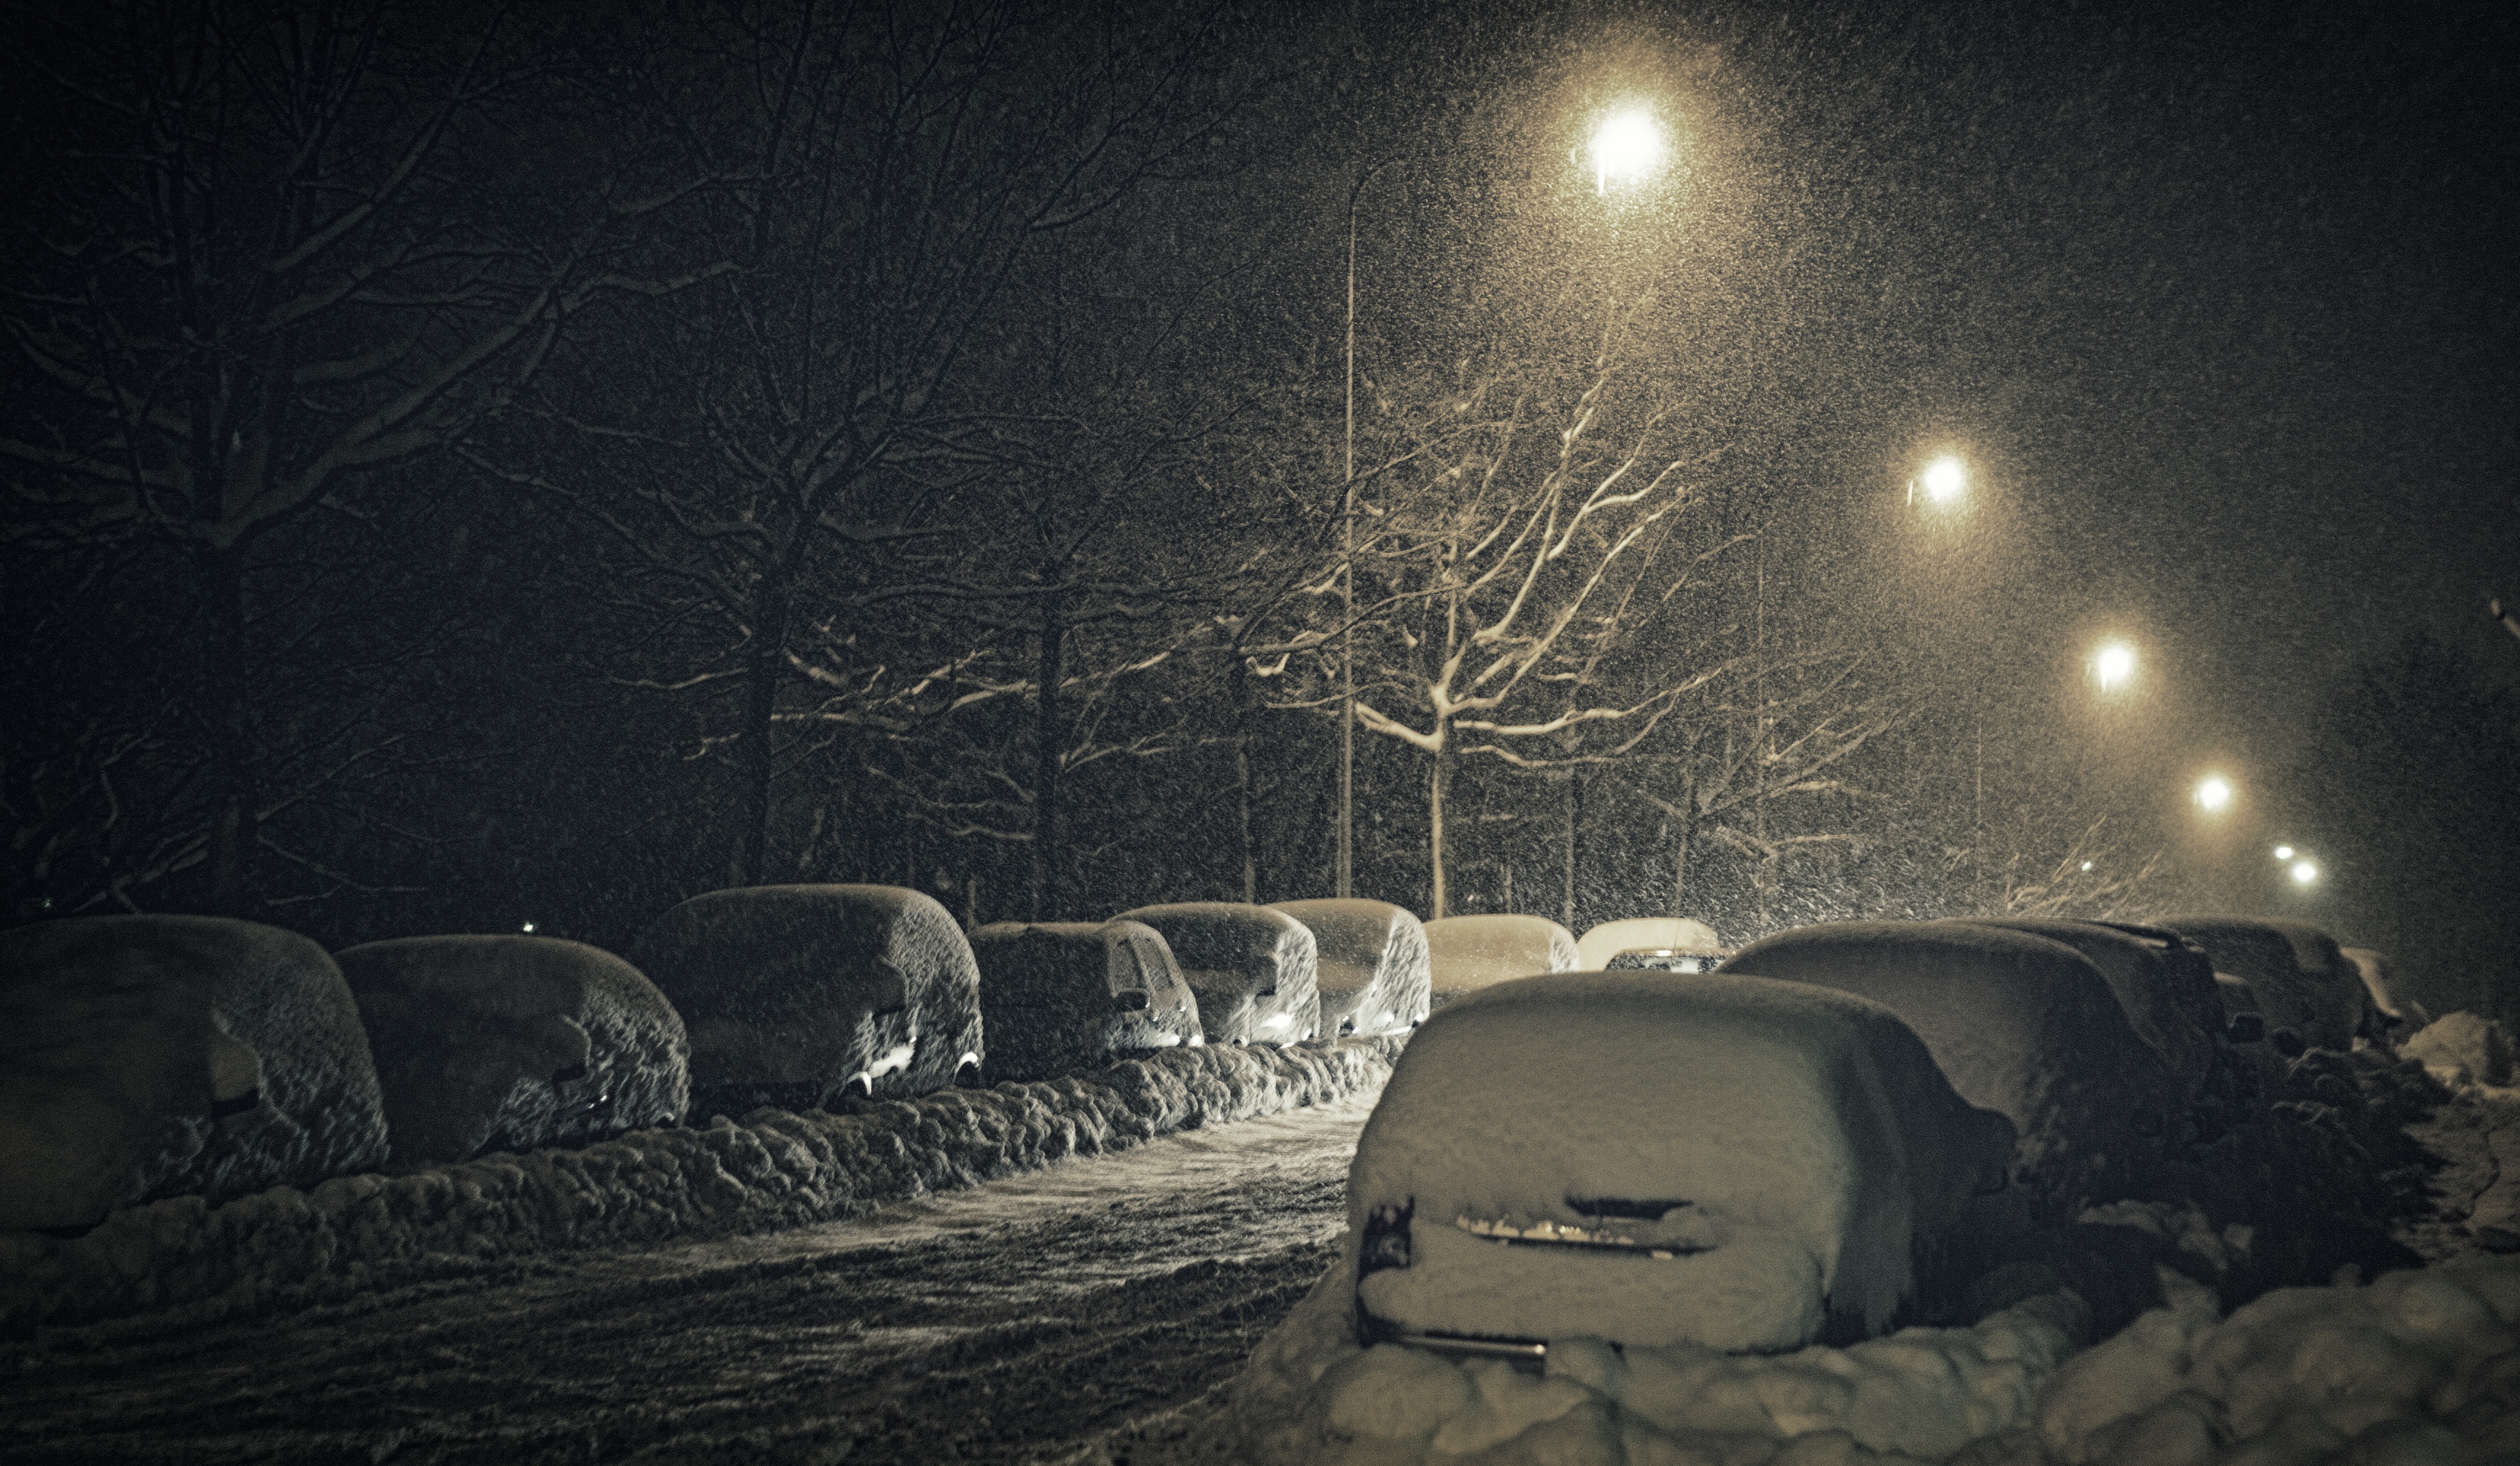
snow, winter, light, street, night, weather, darkness, moonlight, finland, strom, midnight